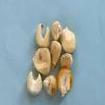
Maize quality: Bad